Cement

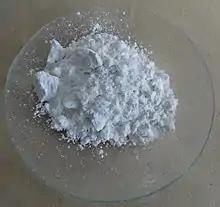
Calcium oxide obtained by thermal decomposition of calcium carbonate at high temperature (above 825 °C).

By far the most common type of cement is hydraulic cement, which hardens by hydration (when water is added) of the clinker minerals. Hydraulic cements (such as Portland cement) are made of a mixture of silicates and oxides, the four main mineral phases of the clinker, abbreviated in the cement chemist notation, being: